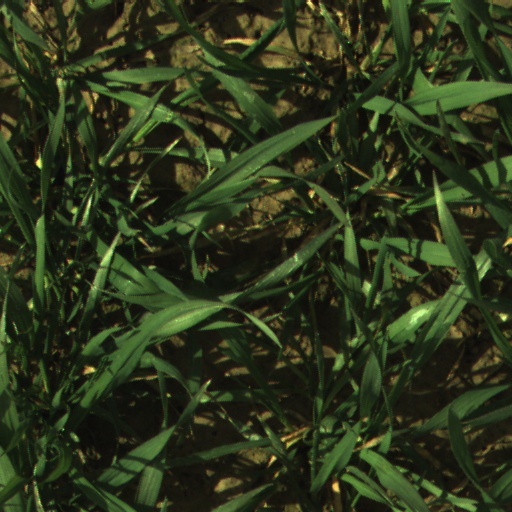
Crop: wheat